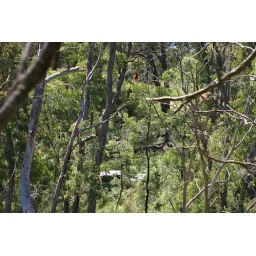
A car has gone over the side of the mountain